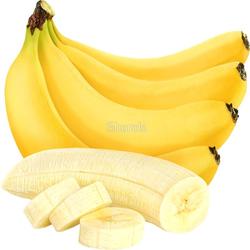
Label: Banana